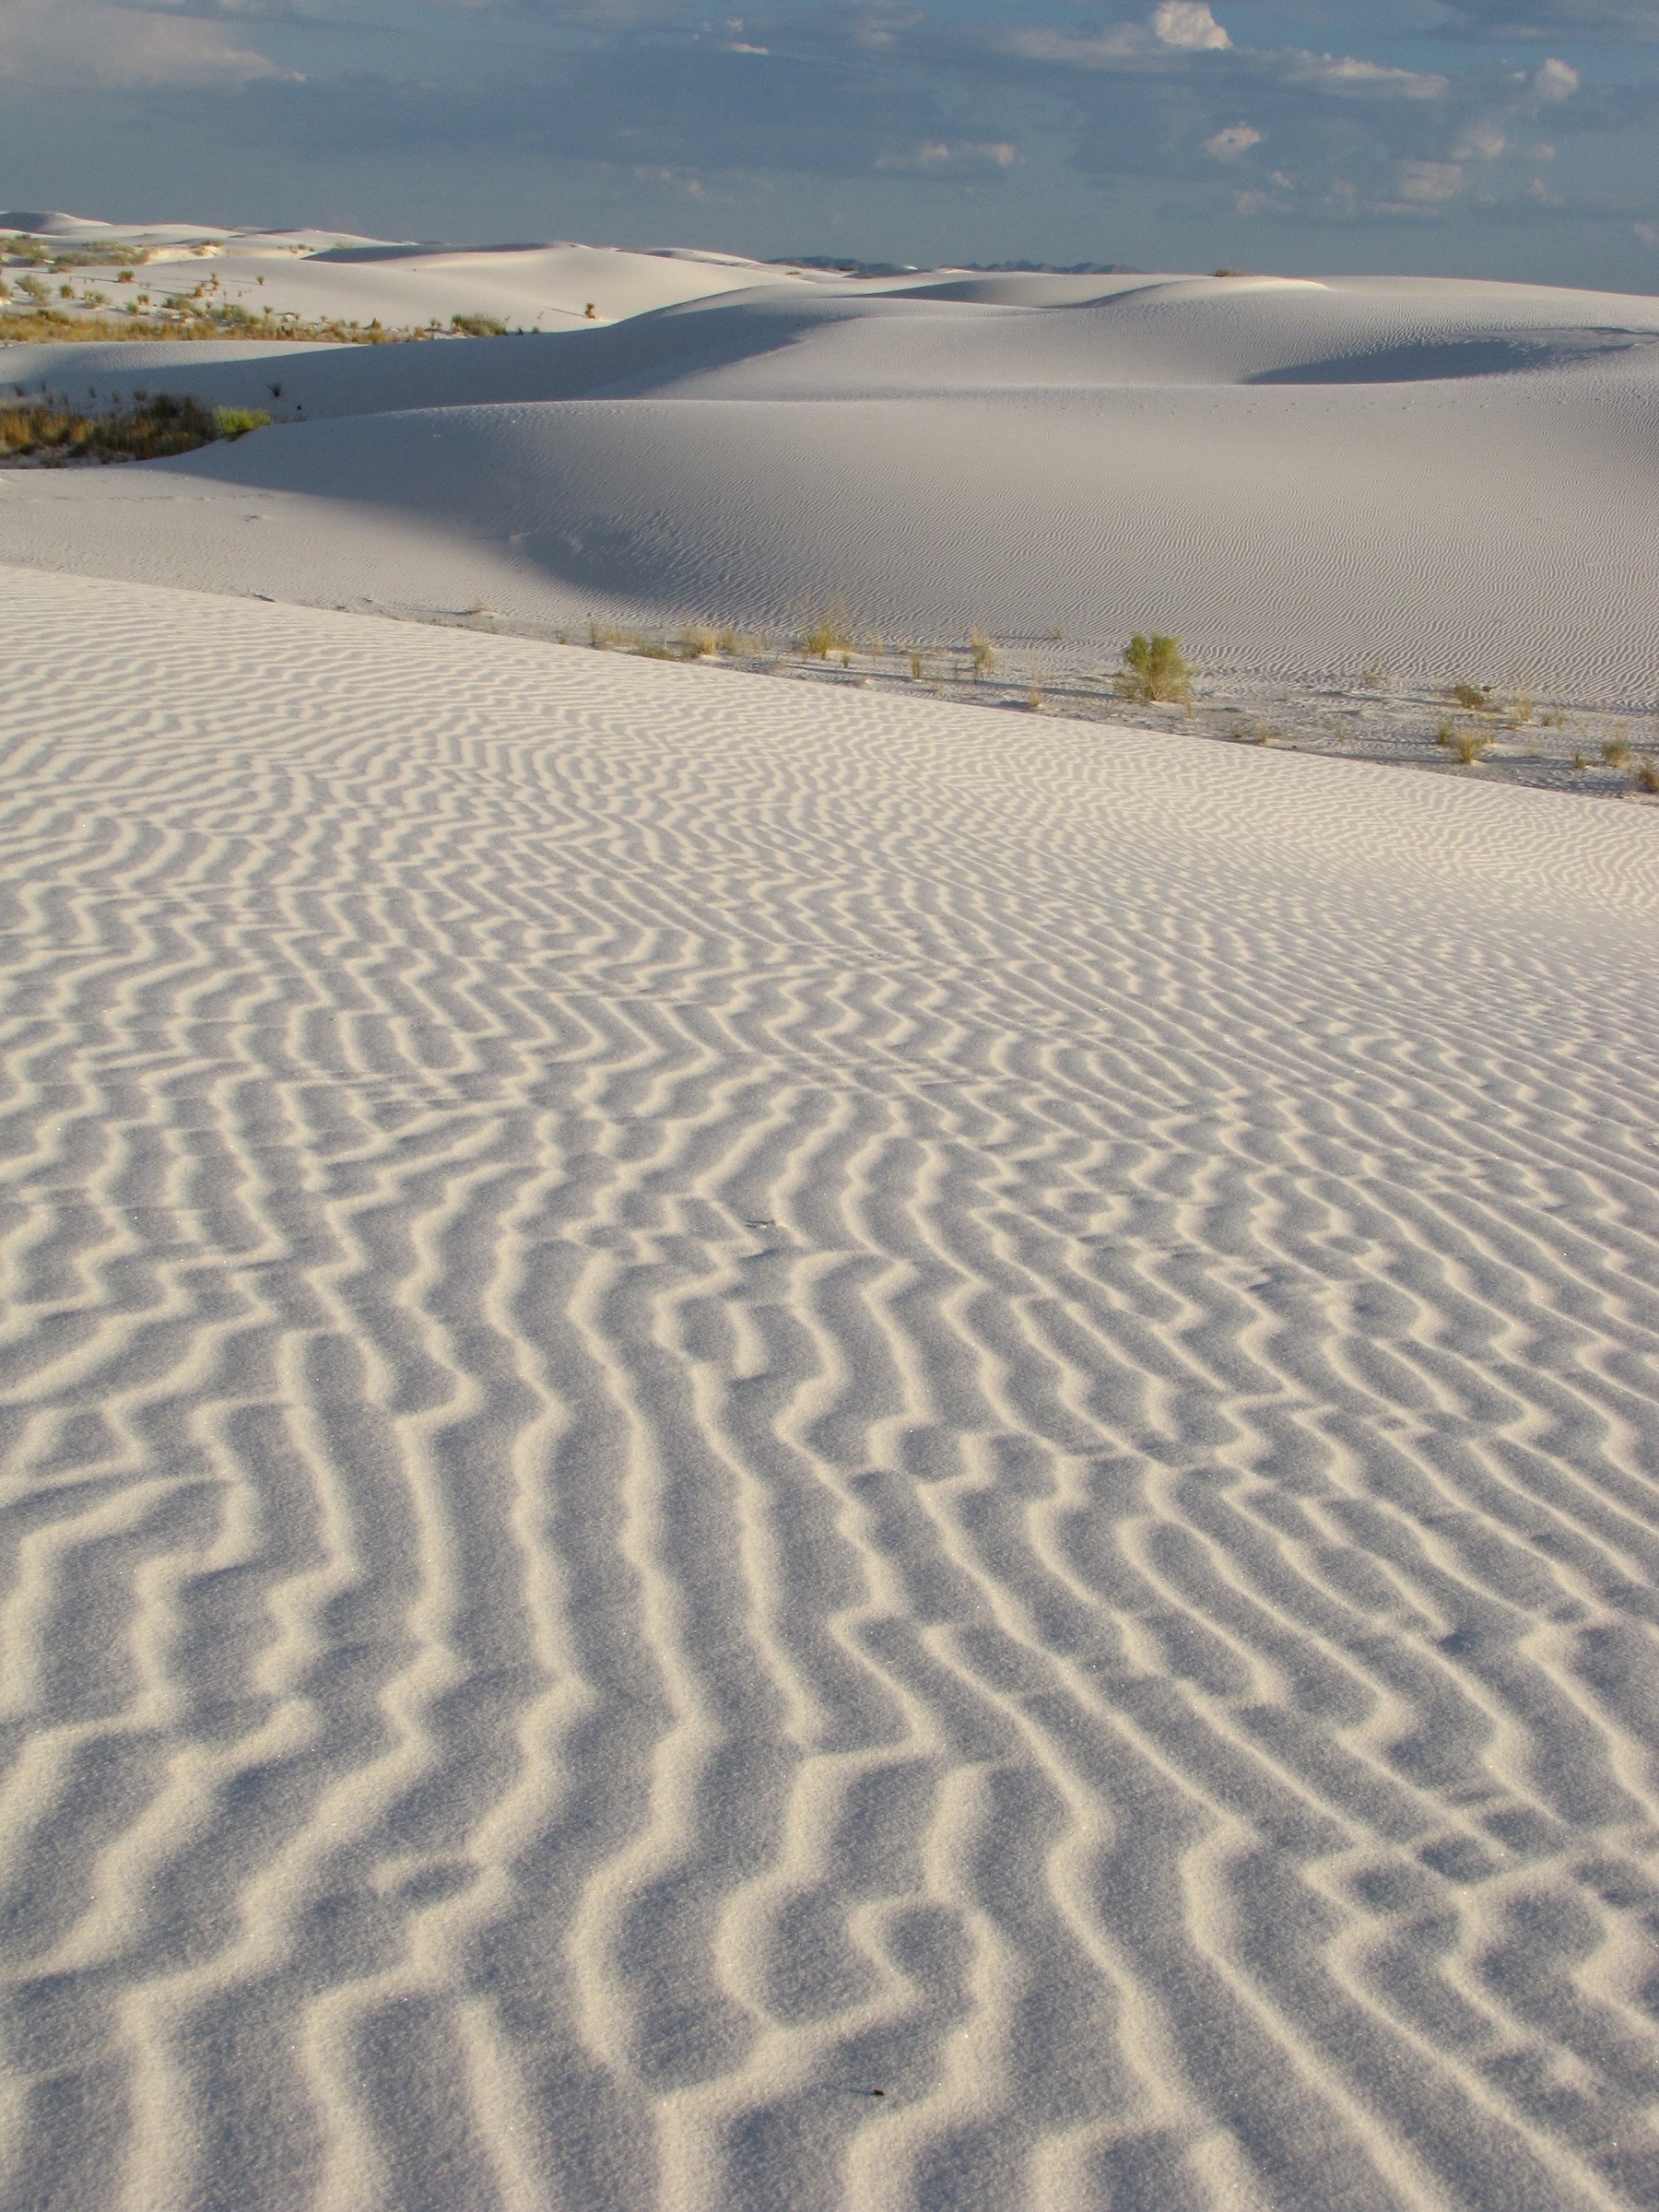
beach, landscape, sea, coast, nature, sand, wilderness, texture, desert, dune, wind, barren, pattern, scenic, material, plain, white sand, outdoors, waves, ripples, plateau, habitat, ecosystem, landform, erg, sand dunes, mudflat, natural environment, geographical feature, aeolian landform